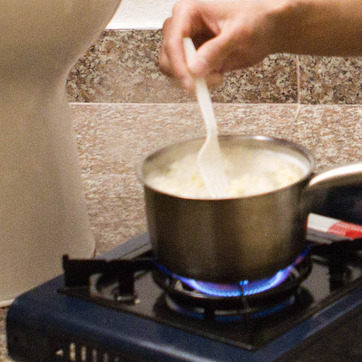
Material: food